Vortex filter

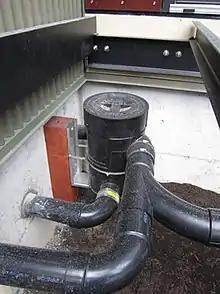
Picture of an installed vortex filter

A vortex filter is a filter used in rainwater harvesting systems to separate medium to large sized debris from the flow of water before the water flows into a tank, cistern or reservoir. by directing the flow around the inside of the wall of the filter housing. Any material with a density greater than water is pushed to the outside and allows cleaner water to flow through a central fine mesh basket into the supply pipe.